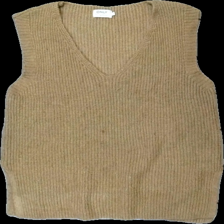
View: front
Type: Vest
Category: Ladies
Brand: Only
Colors: Brown
Material: 100% acrylic
Cut: Regular, V-collar
Size: S
Season: All
Damage location: top center
Damage 2 location: middle right
Damage 3 location: bottom left
Price range: <50
Recommended usage: Export
Description: brun stickad väst, nopprig